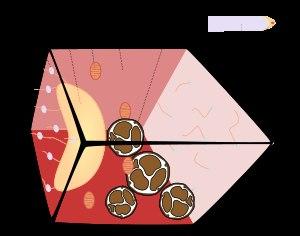
Un statocyte est une cellule végétale polarisée contenant un ou plusieurs statolithes, qui sont impliqués dans la détection de la gravité et le géotropisme.